History of the Jews in Gdańsk

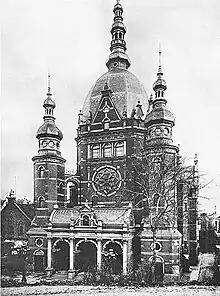
Great Synagogue

The situation changed with the First partition of Poland in 1772, when the suburbs became Prussian while the city of Danzig remained part of the Polish–Lithuanian Commonwealth until 1793. The 240 Jewish families (1,257 persons) of the Danzig suburbs received a General-Privilege in August 1773, which guaranteed their legal status. As Gershon C. Bacon states: "This was the beginning of the association of Danzig Jewry with Germany, the German economy and German culture, which lasted until the dissolution of the community in the Nazi era".